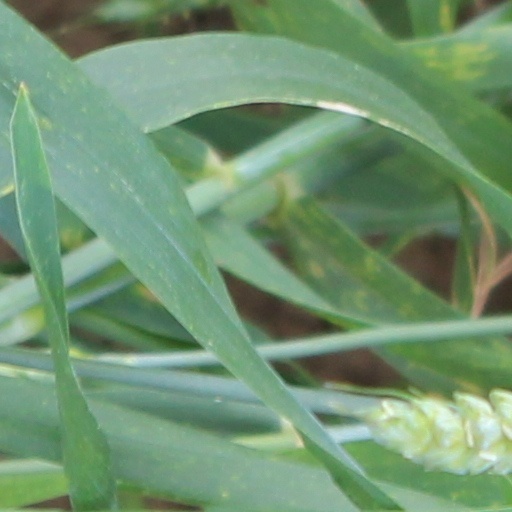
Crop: wheat